Ukrainian involvement in the Iraq War

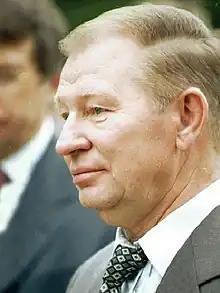
Ukrainian President Leonid Kuchma sought to use the Iraq War to shore up western support for his government

In addition to Ukraine's existing involvement in Iraq, Ukrainian involvement in the Iraq War began in part due to the political concerns of President Leonid Kuchma. By 2004, Kuchma's popularity had reached a low point; the Cassette Scandal had domestically led to the Ukraine Without Kuchma protests, while internationally the Cassette Scandal worsened views of Kuchma in lieu of controversies regarding his killings of political opponents (namely Georgiy Gongadze) and his sale of the Kolchuga passive sensor to Iraq, led by Saddam Hussein. Though Ukraine's government denied the allegations, the Federal Bureau of Investigation stated that the recordings in the Cassette Scandal were authentic.